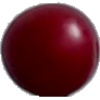
Label: Cherry Wax Red 1